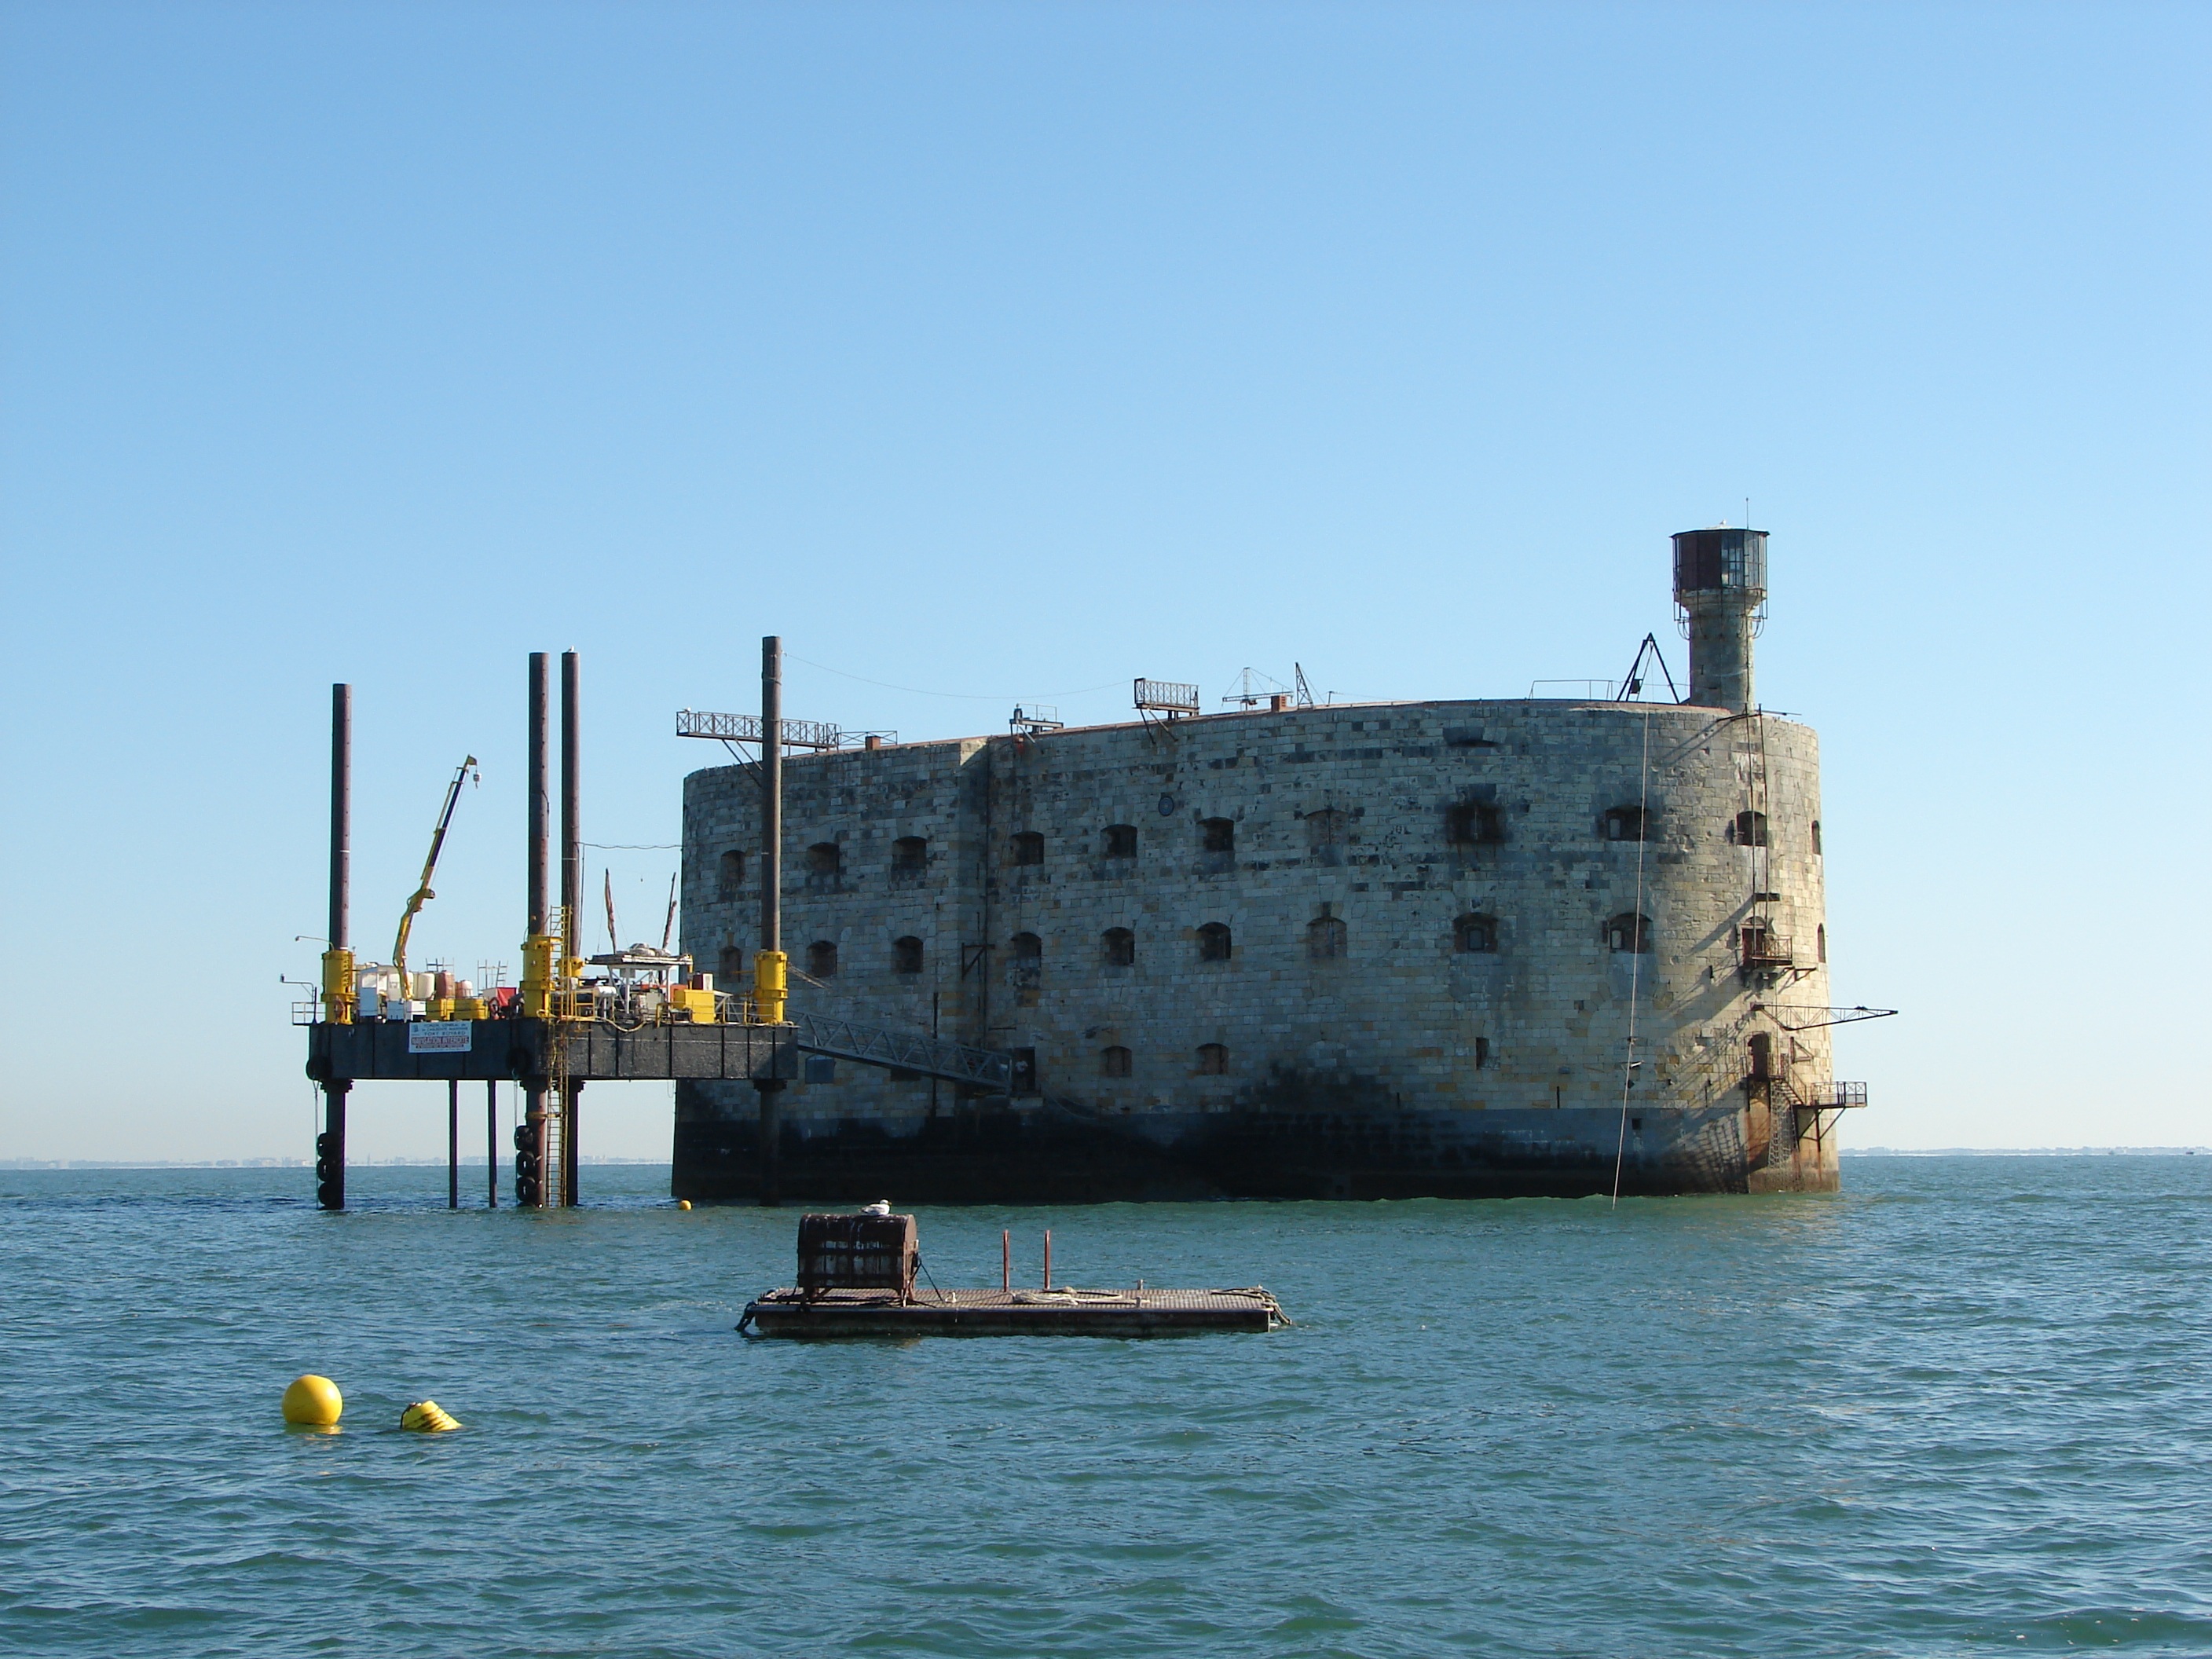
sea, coast, ocean, boat, ship, france, vehicle, cargo ship, waterway, ferry, fort, channel, watercraft, freight transport, charente maritime, fort boyard, bulk carrier